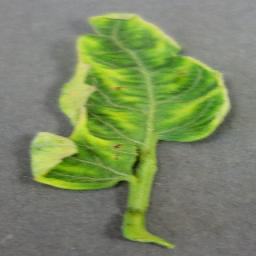
Label: Tomato___Tomato_Yellow_Leaf_Curl_Virus